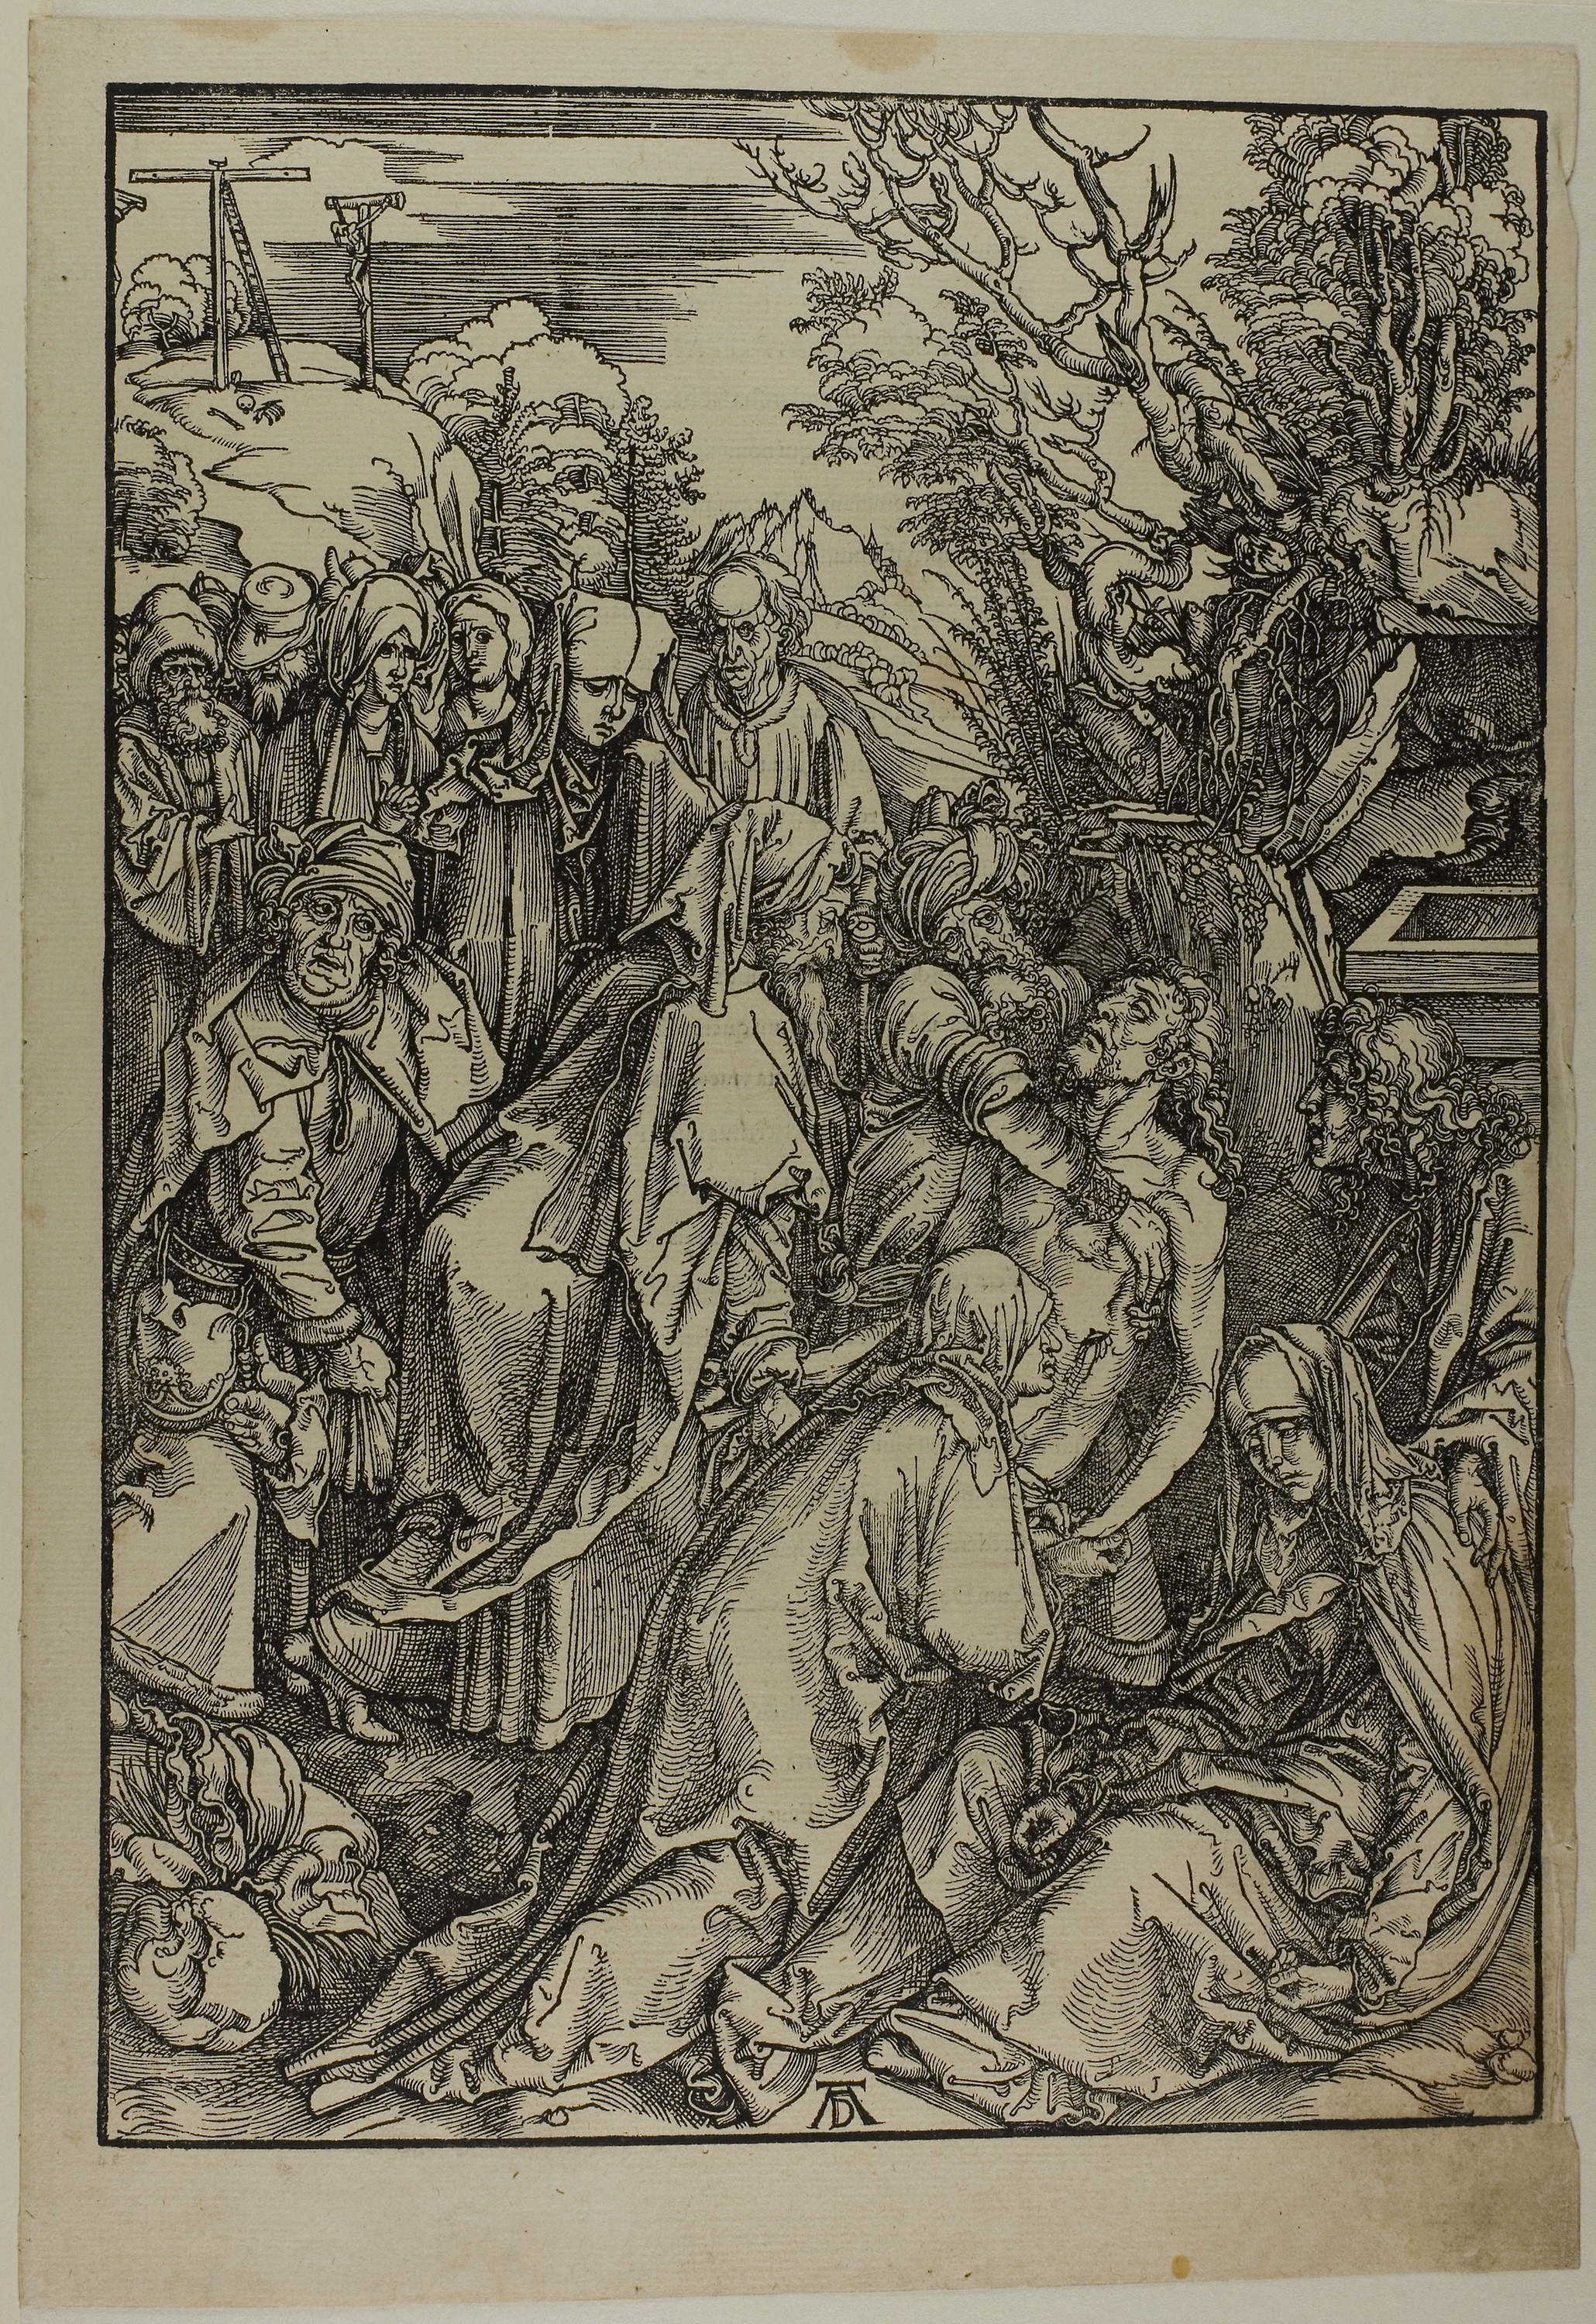
art, visual arts, tree, mythology, artwork, printmaking, history, illustration, picture frame, painting, modern art